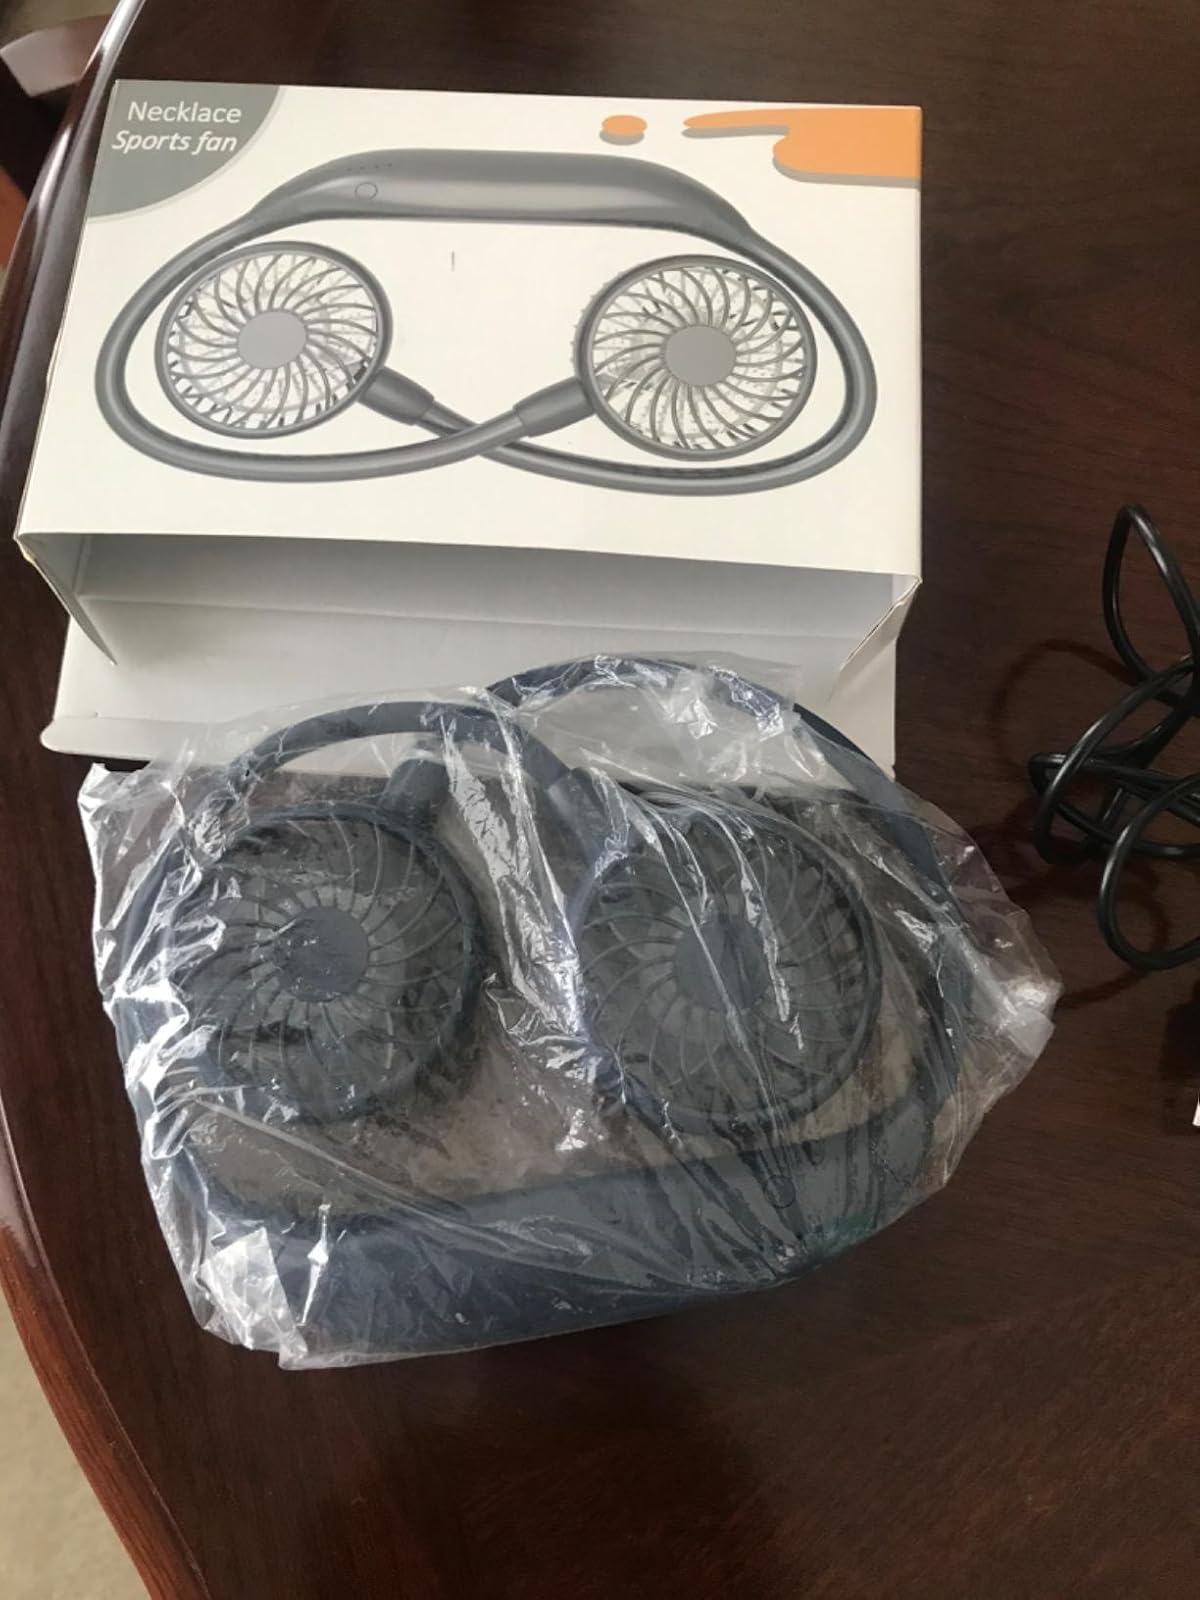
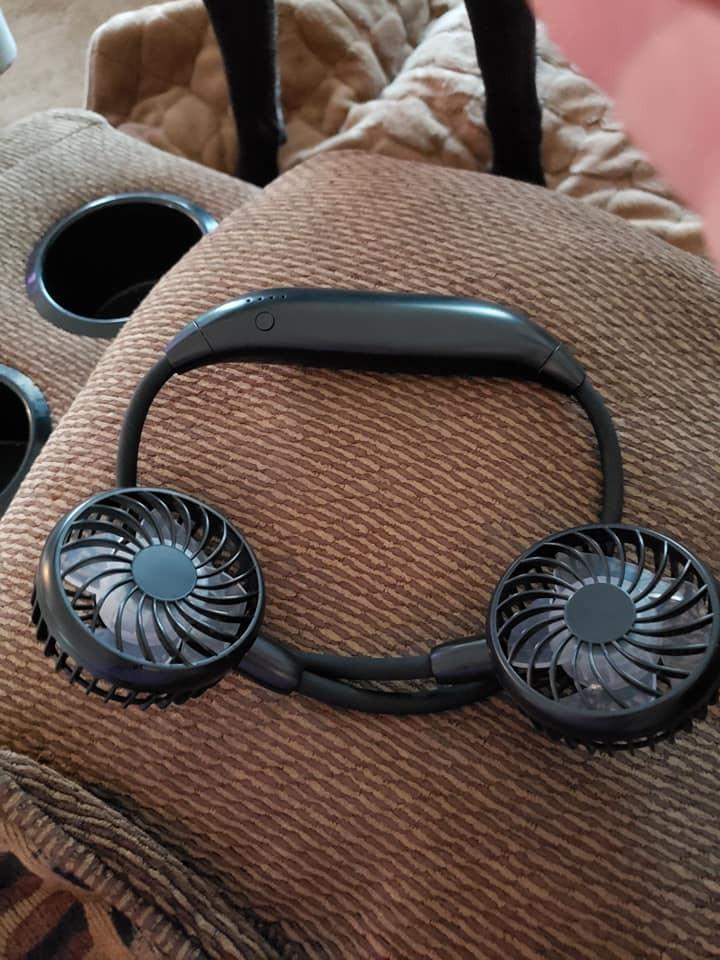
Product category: fan
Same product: no